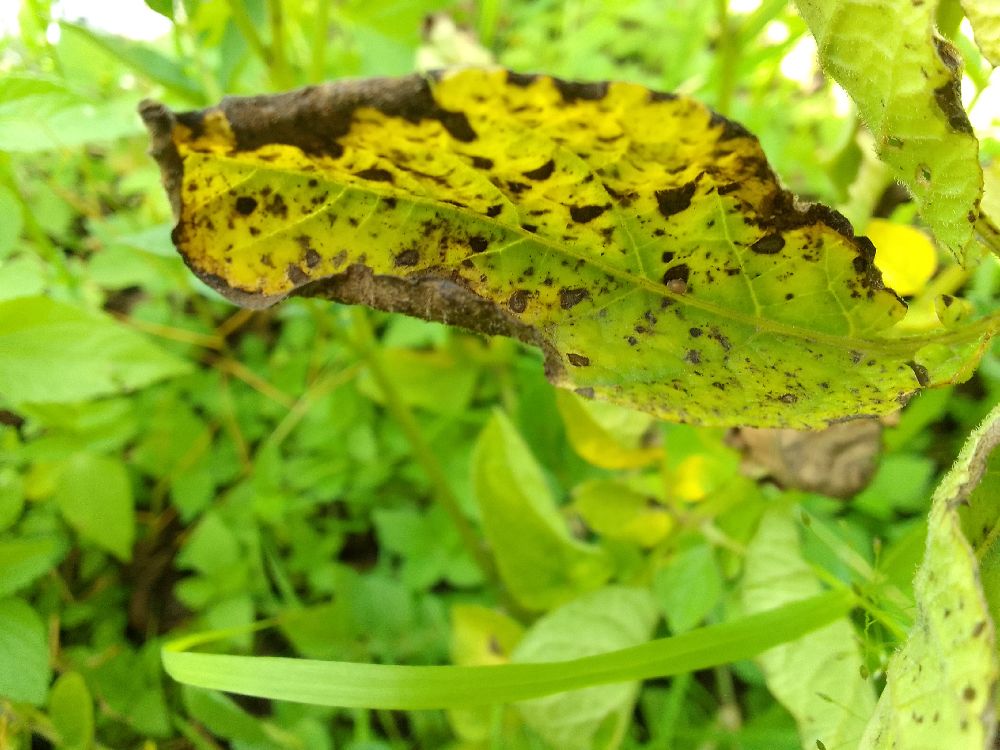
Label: Early blight